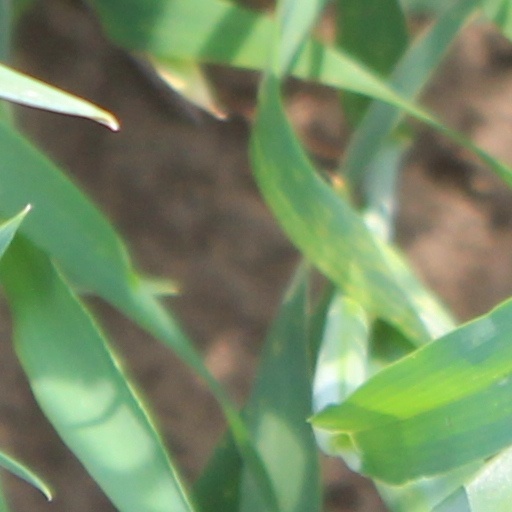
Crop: wheat